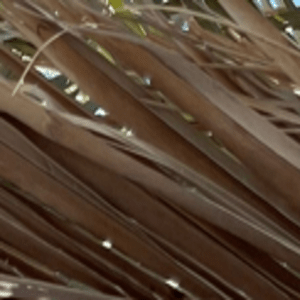
Label: Potassium Deficiency